Oconaluftee (Great Smoky Mountains)

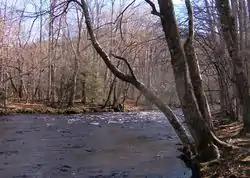
View of the Oconaluftee River within the Great Smoky Mountains National Park

The Oconaluftee is the valley of the Oconaluftee River in the Great Smoky Mountains of North Carolina. Formerly the site of a Cherokee village and an Appalachian community, the valley is now North Carolina's main entrance to Great Smoky Mountains National Park.